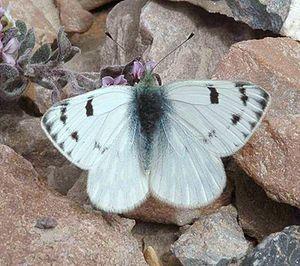
La Piéride du vélar ou Veiné de vert ou Marbré des alpages est une espèce d'insectes lépidoptères de la famille des Pieridae, de la sous-famille des Pierinae et du genre Pontia.
Pontia est un genre de lépidoptères de la famille des Pieridae et de la sous-famille des Pierinae.